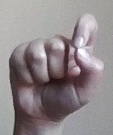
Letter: fa